Eikev

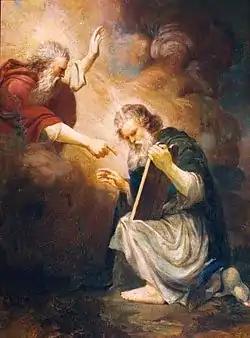
"Moses Receiving the Tablets of the Law" (1868 painting by João Zeferino da Costa)

In the fourth reading, God told Moses to carve out two tablets of stone like the first, come up the mountain, and make an ark of wood. God inscribed on the tablets the Ten Commandments that were on the first tablets that Moses had smashed, and Moses came down from the mountain and deposited the tablets in the Ark.